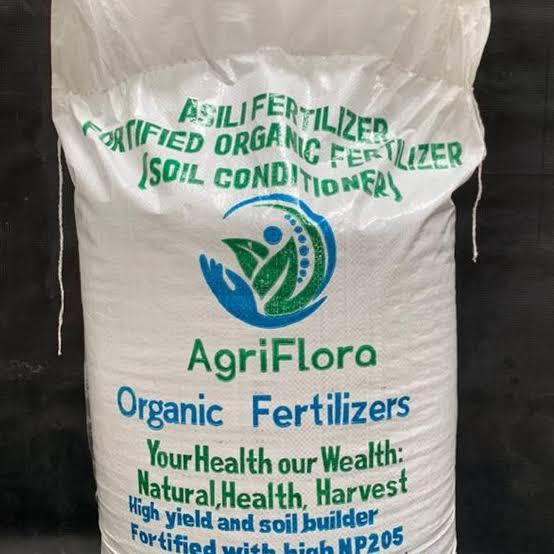
Mfuko mweupe mkubwa ulio na pembejeo ya kilimo aina ya mboleo, ikiwa katika mfuko ulioandikwa kwa maandishi ya kijani na mengine yakiwa ya bluu.